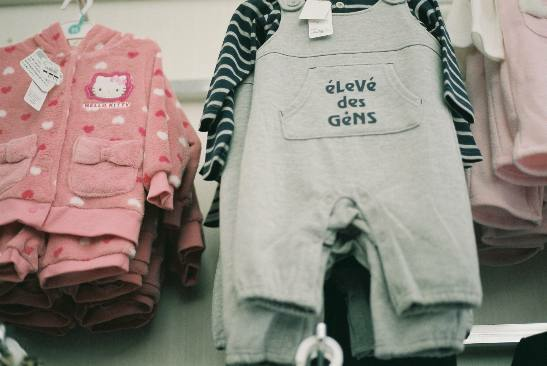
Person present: No